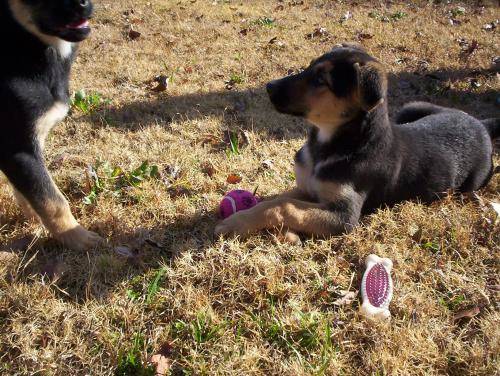
Label: dog